Southeast Air Defense Sector

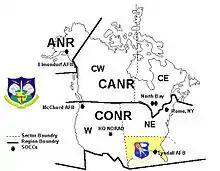
SEADS Region shown in NORAD Region/Sector Configuration, 1987-2005

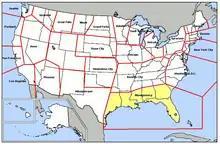
Historical map of Montgomery Air Defense Sector, 1957-1966

The Southeast Air Defense Sector (SEADS), was a unit of the US Air Force located at Tyndall Air Force Base near Panama City, Florida. It provided air defense and surveillance of the southeastern region of the US. SEADS closed in winter 2005, giving up surveillance and control of their airspace to the Eastern Air Defense Sector (EADS) and the former Northeast Air Defense Sector (NEADS).